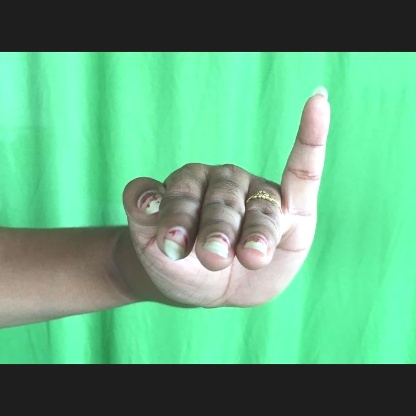
Mudra: Hamsapaksha